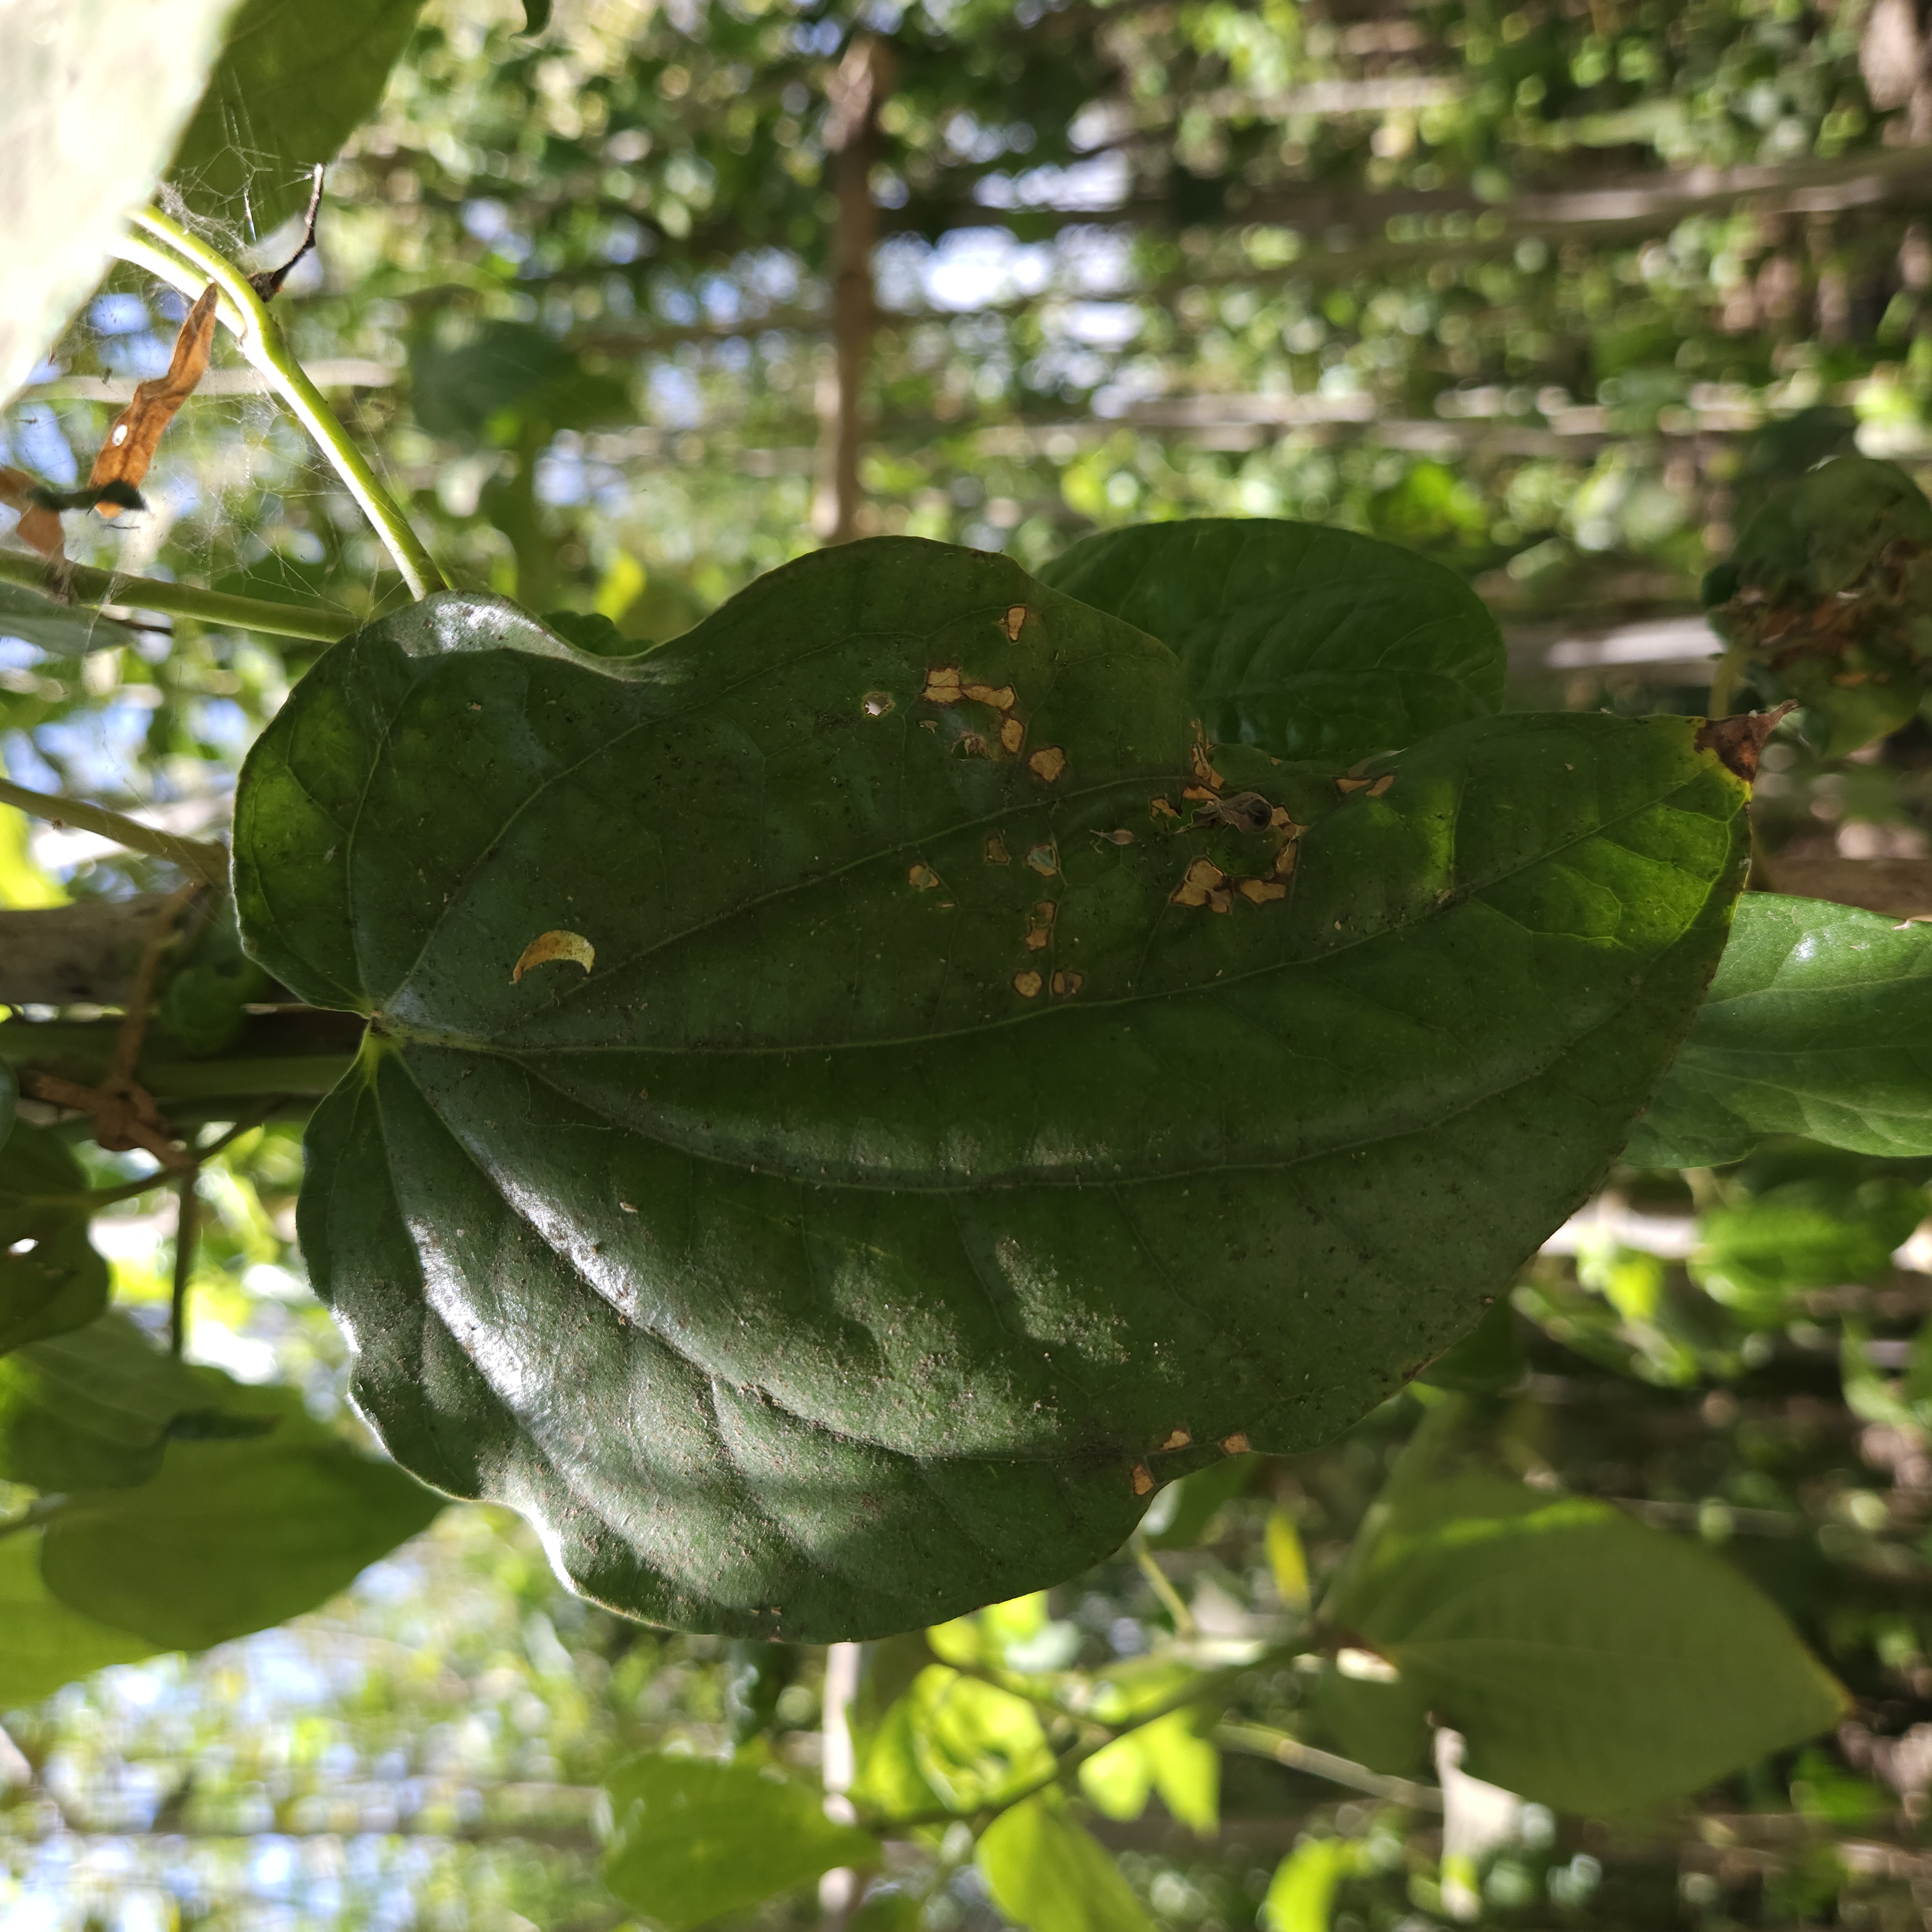
Label: Diseased